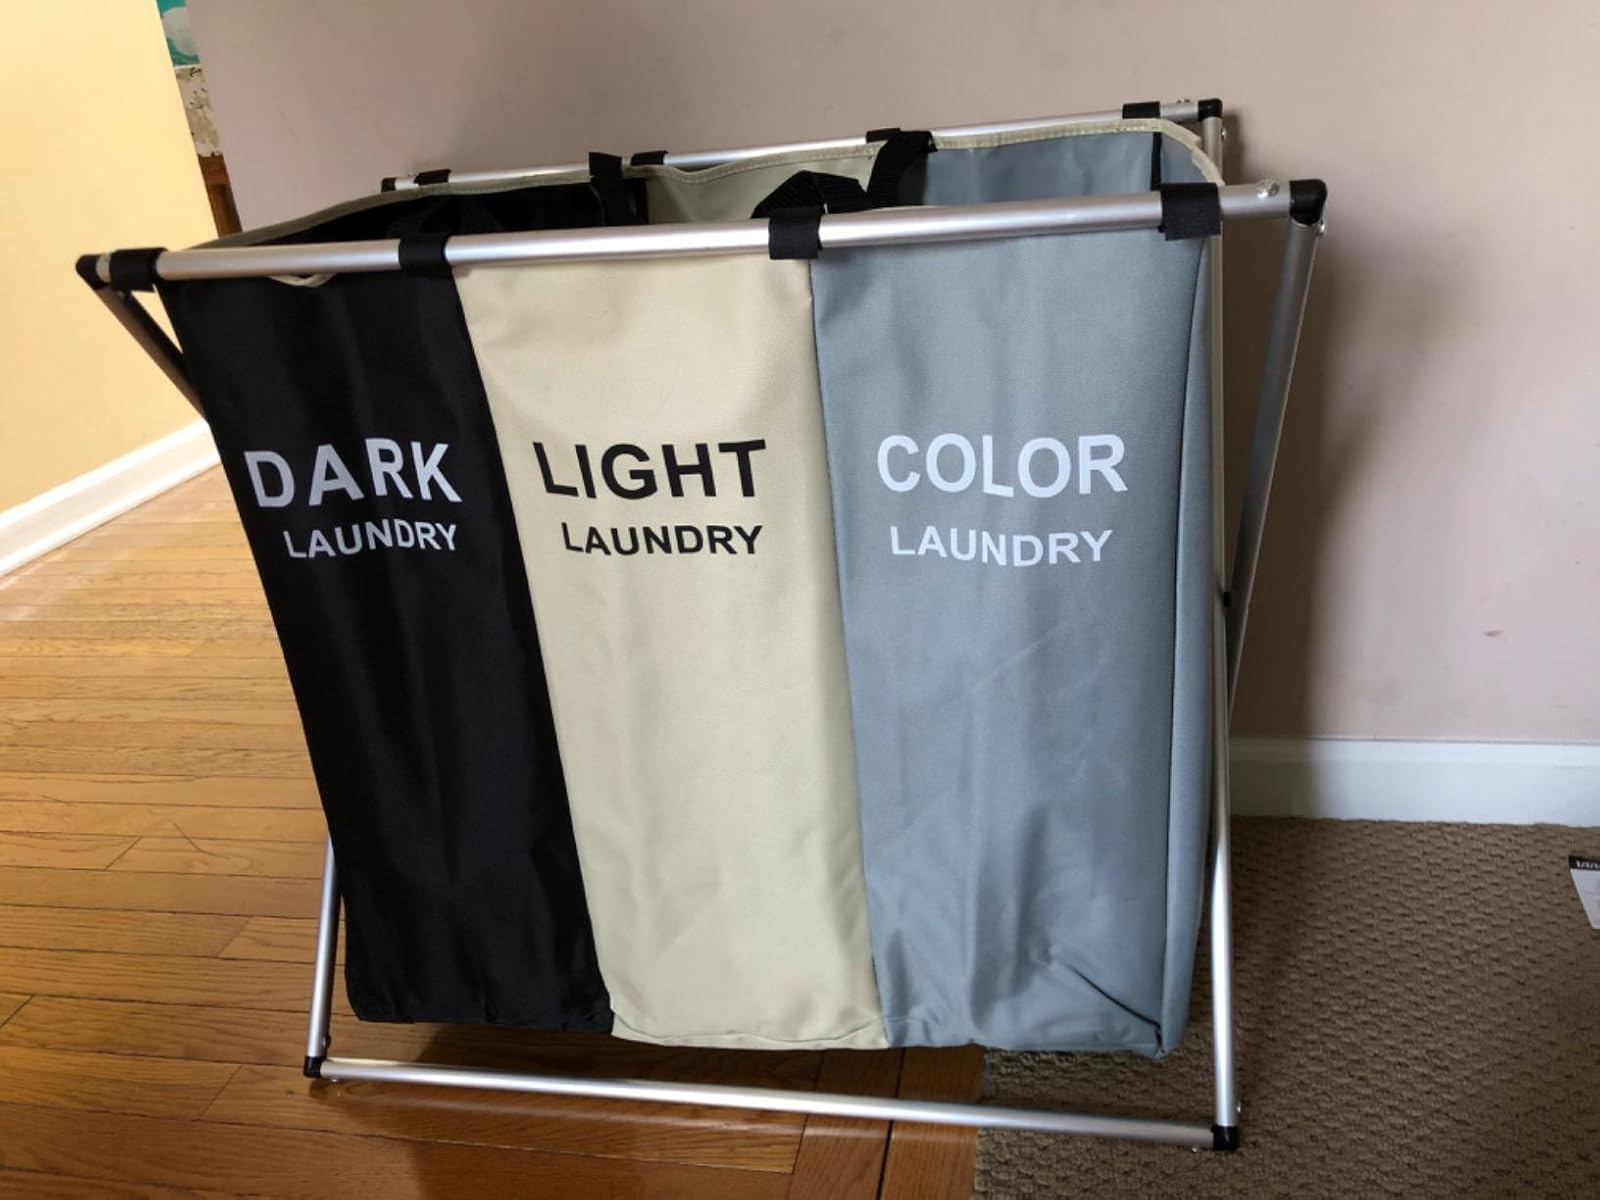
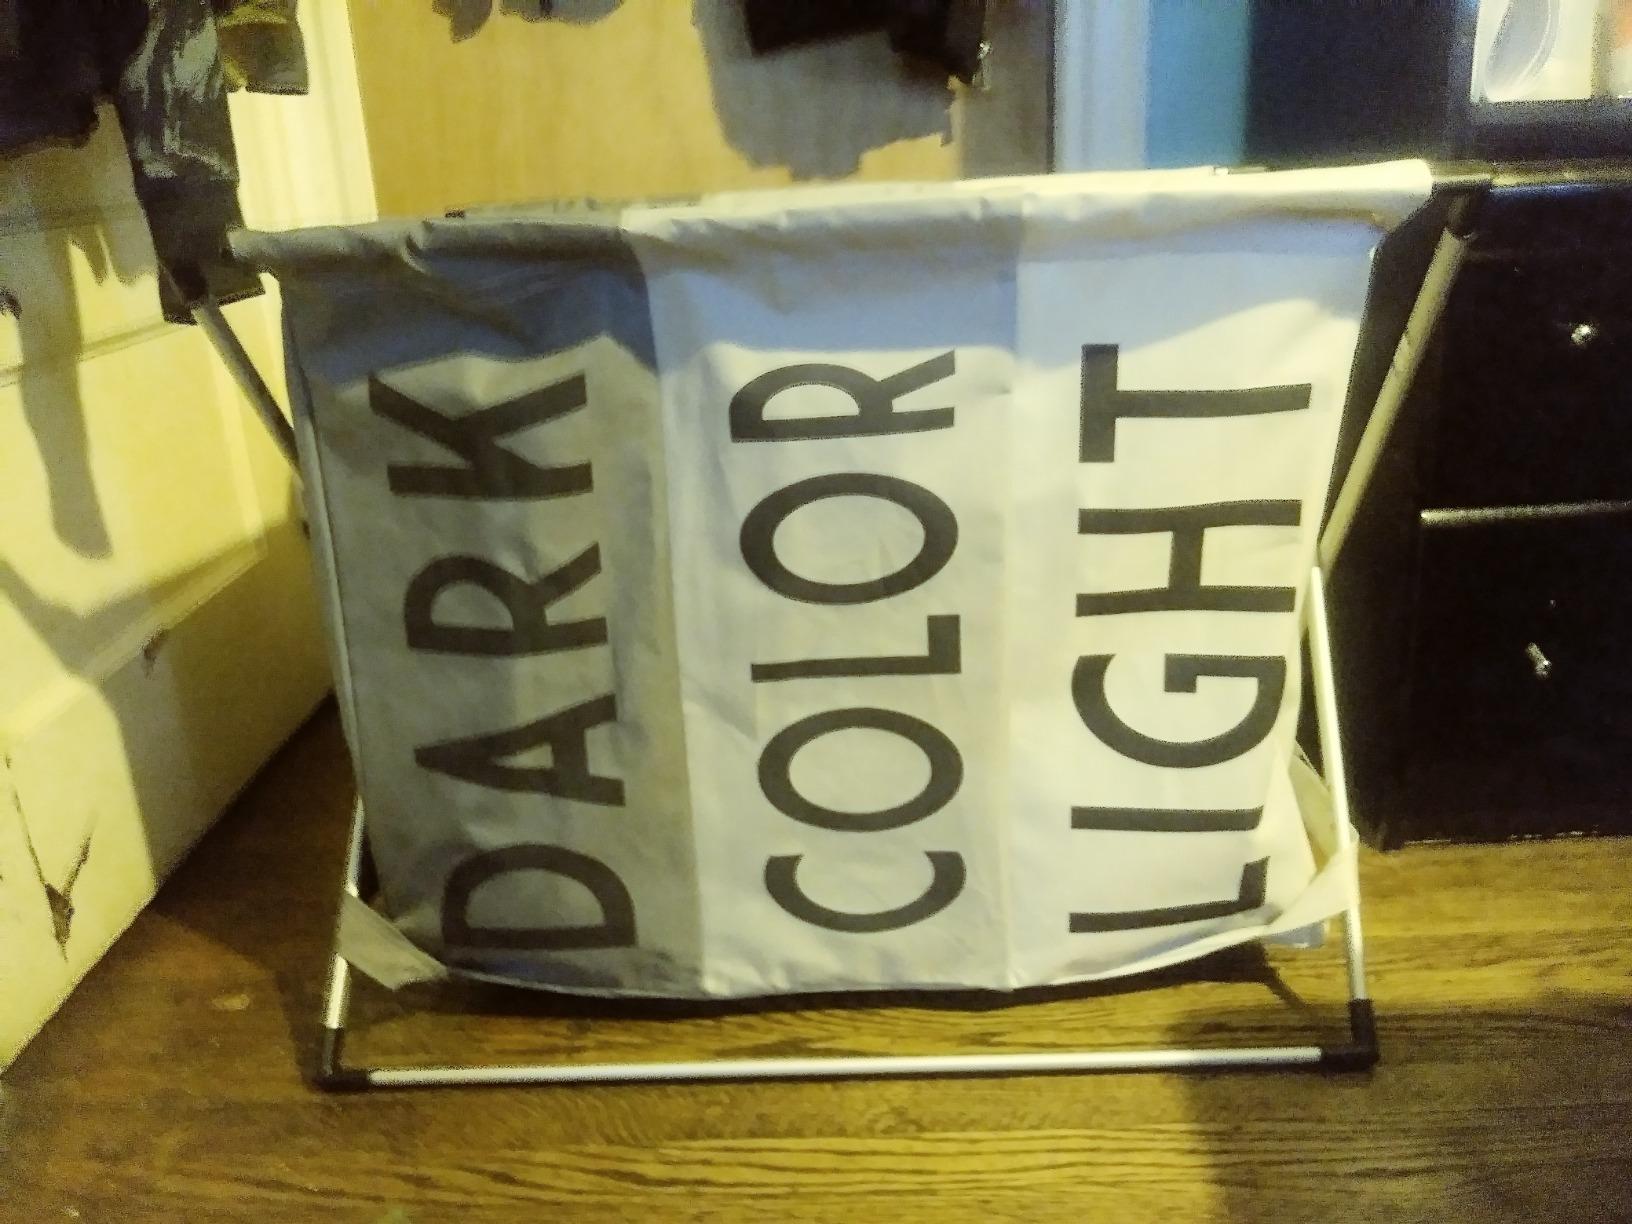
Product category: items_hamper
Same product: no